Golshan Garden

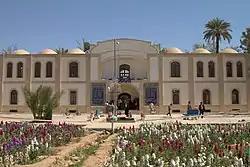
The Golshan Garden

Golshan Garden (Persian: باغ گلشن) is in the town of Tabas. The garden, which is currently a public park, has an area of 8 hectares.